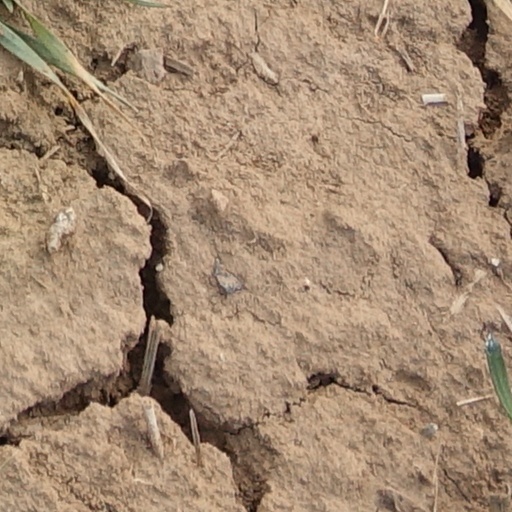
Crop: wheat